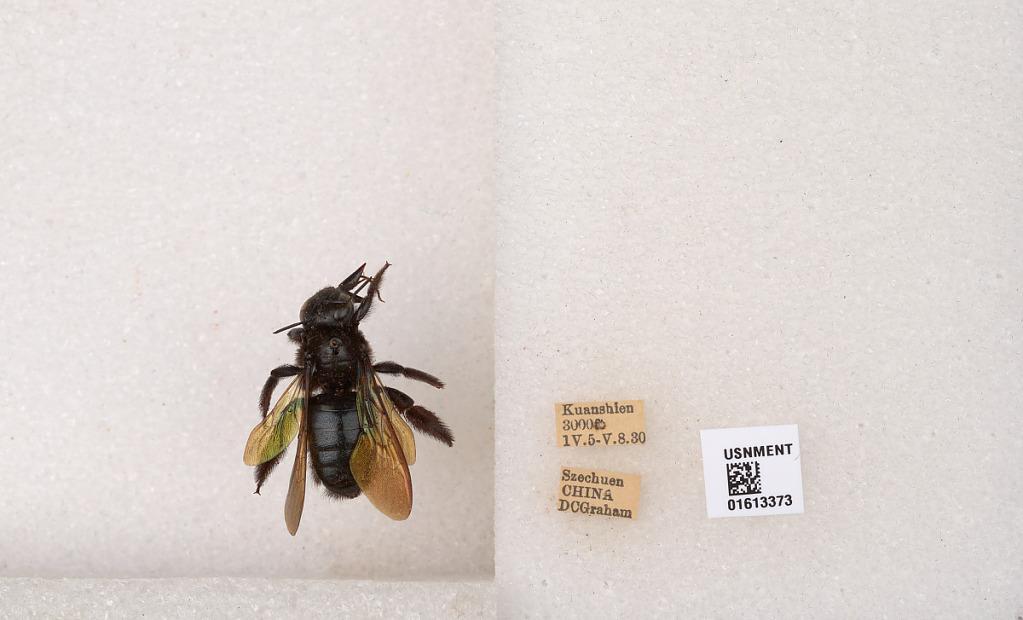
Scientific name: Xylocopa (Biluna) tranquebarorum tranquebarorum (Swederus)
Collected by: D. Graham
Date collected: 1930-4-5
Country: China
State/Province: Sichuan
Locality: Kuanshien